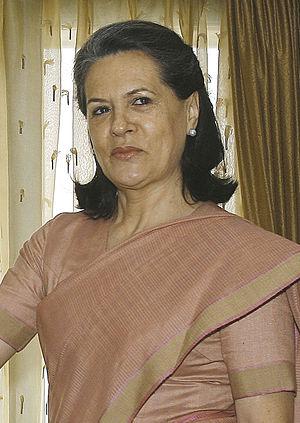
Sonia Gandhi, une femme politique indienne, présidente du parti du Congrès national indien, et veuve de Rajiv Gandhi, ancien premier ministre de l'Inde.
Les élections législatives indiennes de 2004 ont eu lieu en quatre phases, du 20 avril au 10 mai 2004.
Les élections législatives indiennes se sont déroulées en cinq phases entre le 16 avril et le 13 mai 2009 afin d'élire la XVᵉ législature de la Lok Sabha, la chambre basse du Parlement indien. Avec un corps électoral composé de 714 millions de personnes, il s'agissait des plus grandes élections démocratiques jamais organisées dans le monde.
Les élections législatives indiennes de 1999 ont lieu du 5 septembre au 3 octobre 1999 afin d'élire les 545 députés qui composent la 13ᵉ Lok Sabha.
L'histoire de l'Inde est particulièrement riche et se divise en trois grandes ères :
L'Alliance progressiste unie ou UPA est une coalition de partis politiques de centre-gauche indiens. Le principal parti de la coalition est le Congrès national indien. La présidente de l'UPA est la présidente du Congrès, Sonia Gandhi.